519th Military Intelligence Battalion (United States)

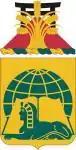
519th Military Intelligence Battalion coat of arms

The 519th Military Intelligence Battalion is a unit of the United States Army.